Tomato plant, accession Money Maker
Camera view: tilt-top (135 deg); turntable rotation: 120 degrees
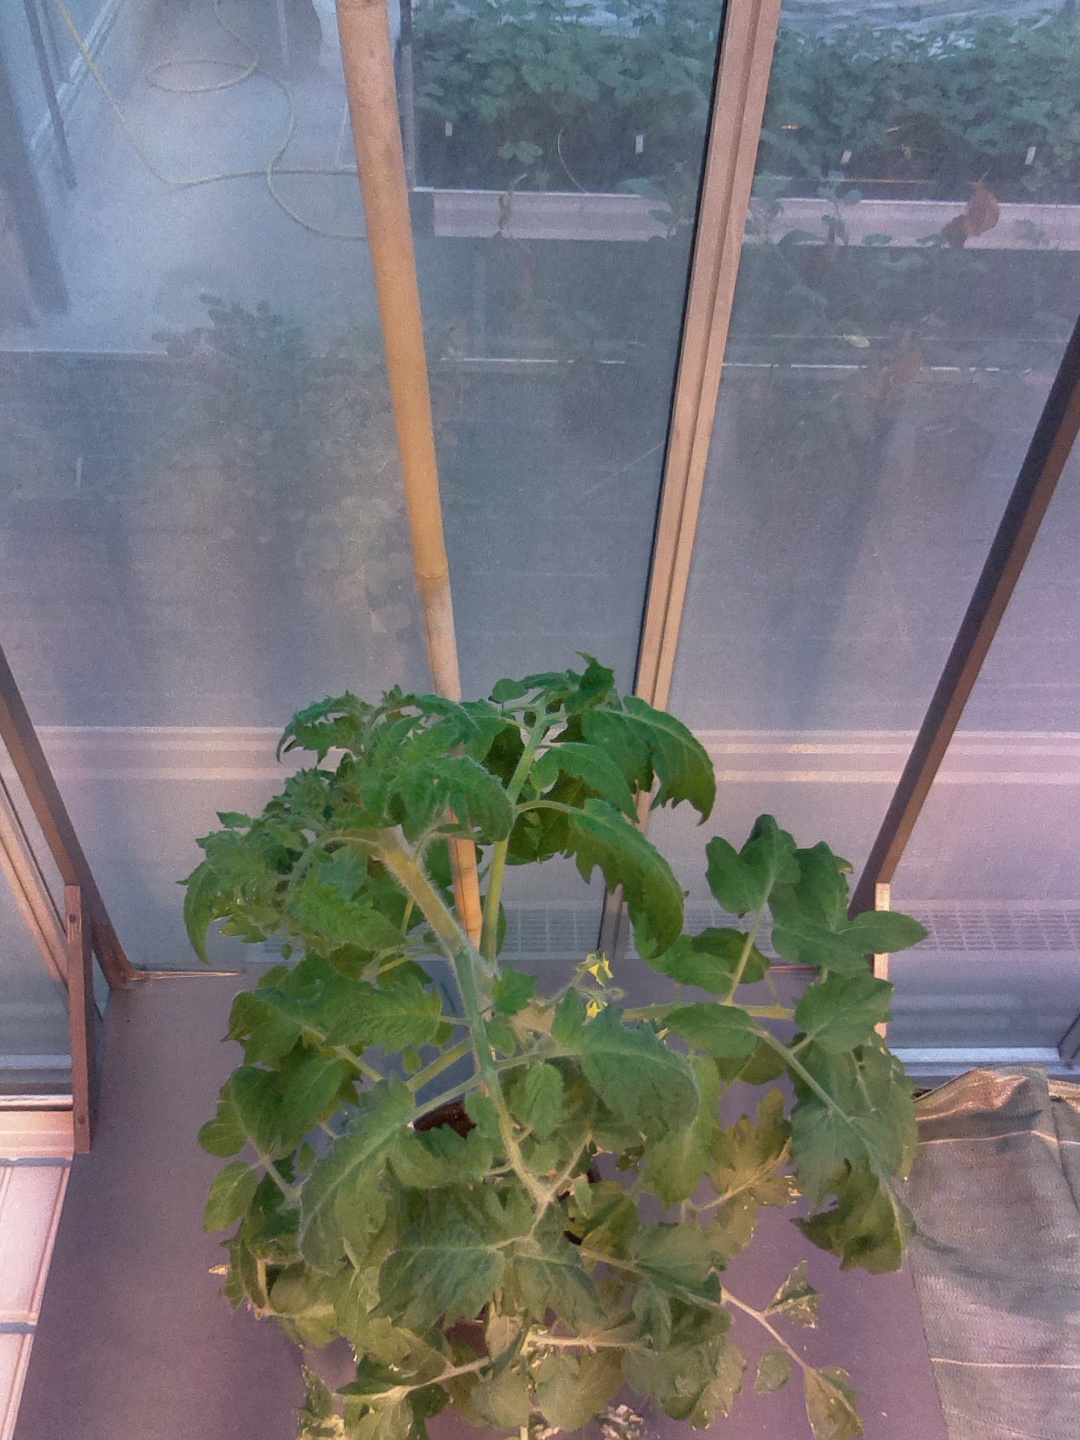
BBCH growth stage 61: 10%-20% of flowers open